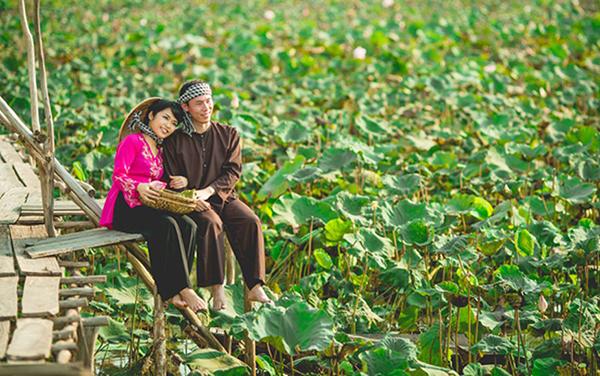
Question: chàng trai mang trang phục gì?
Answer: chàng trai mang đồ bà ba